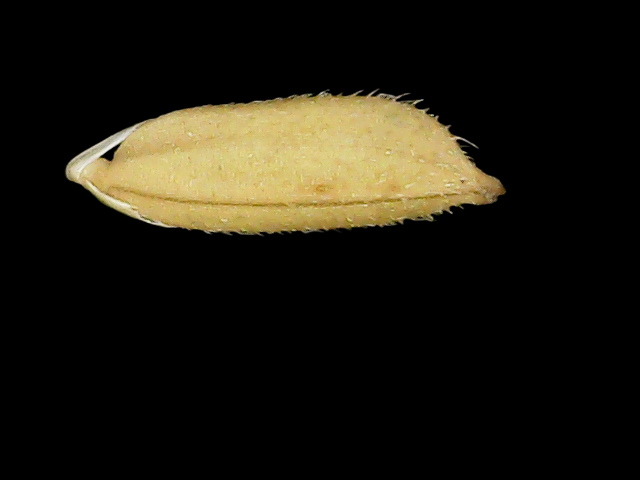
Rice variety: Binadhan23